Poseidon

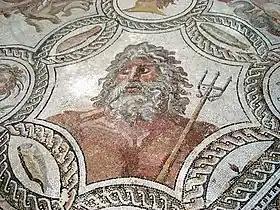
Poseidon- Neptune Detail from the "Mosaic of the Seasons", from the Roman era. Regional Archeological Museum Antonio Salinas, Palermo).

Poseidon had a variety of roles, duties and attributes. He is a separate deity from the oldest Greek god of the sea Pontus. In Athens his name is superimposed οn the name of the non-Greek god Erechtheus ("Poseidon Erechtheus").